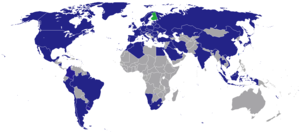
Voici la liste des représentations diplomatiques en Finlande :